Iné Kafe

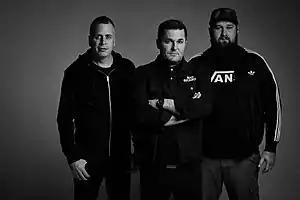
From right to left: Jozef Praženec, Vratko Rohoň, Vlado Bis

Iné kafe is a Slovak punk rock boyband established in 1995 in Bratislava. Singer-songwriter, guitarist, and songwriter Vratko Rohoň is the frontman of the band. Their 2000 album "Je Tu Niekto?" received Platinum status for 20,000 albums sold in Slovakia. They signed a contract with the Universal Music Group/PolyGram in 1999.